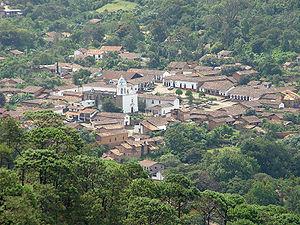
Cet article recense les sites inscrits au patrimoine mondial au Mexique.
San Sebastián del Oeste est un village et une municipalité de l'État de Jalisco au Mexique. La municipalité a 5 643 habitants en 2015.
Selon le site officiel du Secrétariat du Tourisme, en juin 2019 le Mexique comptait 121 pueblos mágicos répartis dans 31 états de la fédération.